Dutch Gold Coast

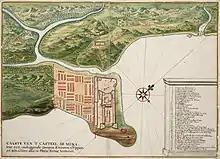
Map of Elmina around 1665 by Johannes Vingboons

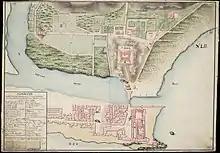
Map of Elmina around 1799 by J.C. Bergeman

Until the destruction of Elmina in 1873, the town was the largest settlement on the Gold Coast, eclipsing Accra and Kumasi. In the 18th century, its population numbered 12,000 to 16,000 inhabitants, and in the 19th century, this figure rose to between 18,000 and 20,000. Most of these inhabitants were not European, however; their number peaked at 377 Dutch West India Company employees for the entire Dutch Gold Coast in the 18th century, before sinking back to a mere 20 officers in the 19th century.